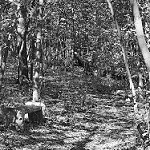
Label: B & W